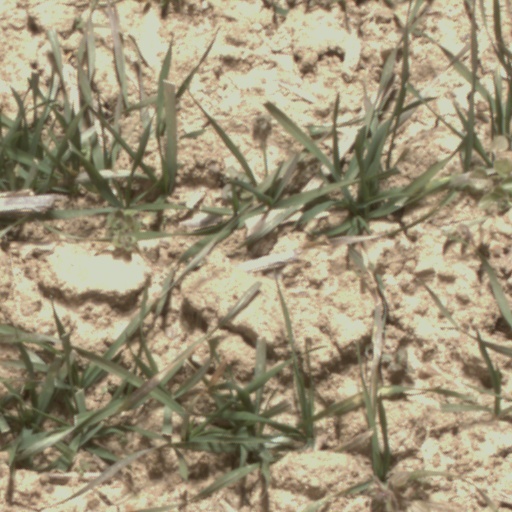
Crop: wheat